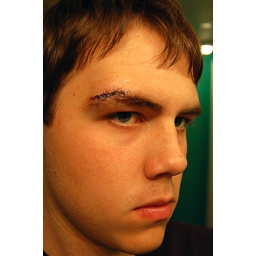
I got stitches after slamming into gym floor dodging a ball in dodgeball.